Elastofibroma dorsi

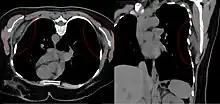
Bilateral elastofibroma dorsi in native computed tomography: left image axial in prone position (for biopsy), right image oblique coronal view.

Elastofibroma dorsi is an ill-defined fibroelastic tumor-like condition made up of enlarged and irregular elastic fibers. The World Health Organization, 2020, has classified elastofibroma tumors as one specific type of the fibroblastic and myofibroblastic tumors.